Millet House

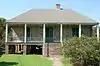
The house in 2014

The Millet House is a historic Creole cottage on the east bank of the Mississippi River in what is now Gramercy, Louisiana. It was built around 1830 and added to the National Register of Historic Places in 1999 as part of a Multiple Property Submission.